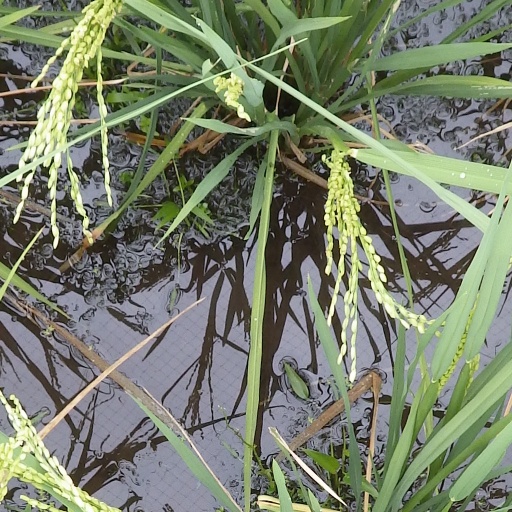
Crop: rice